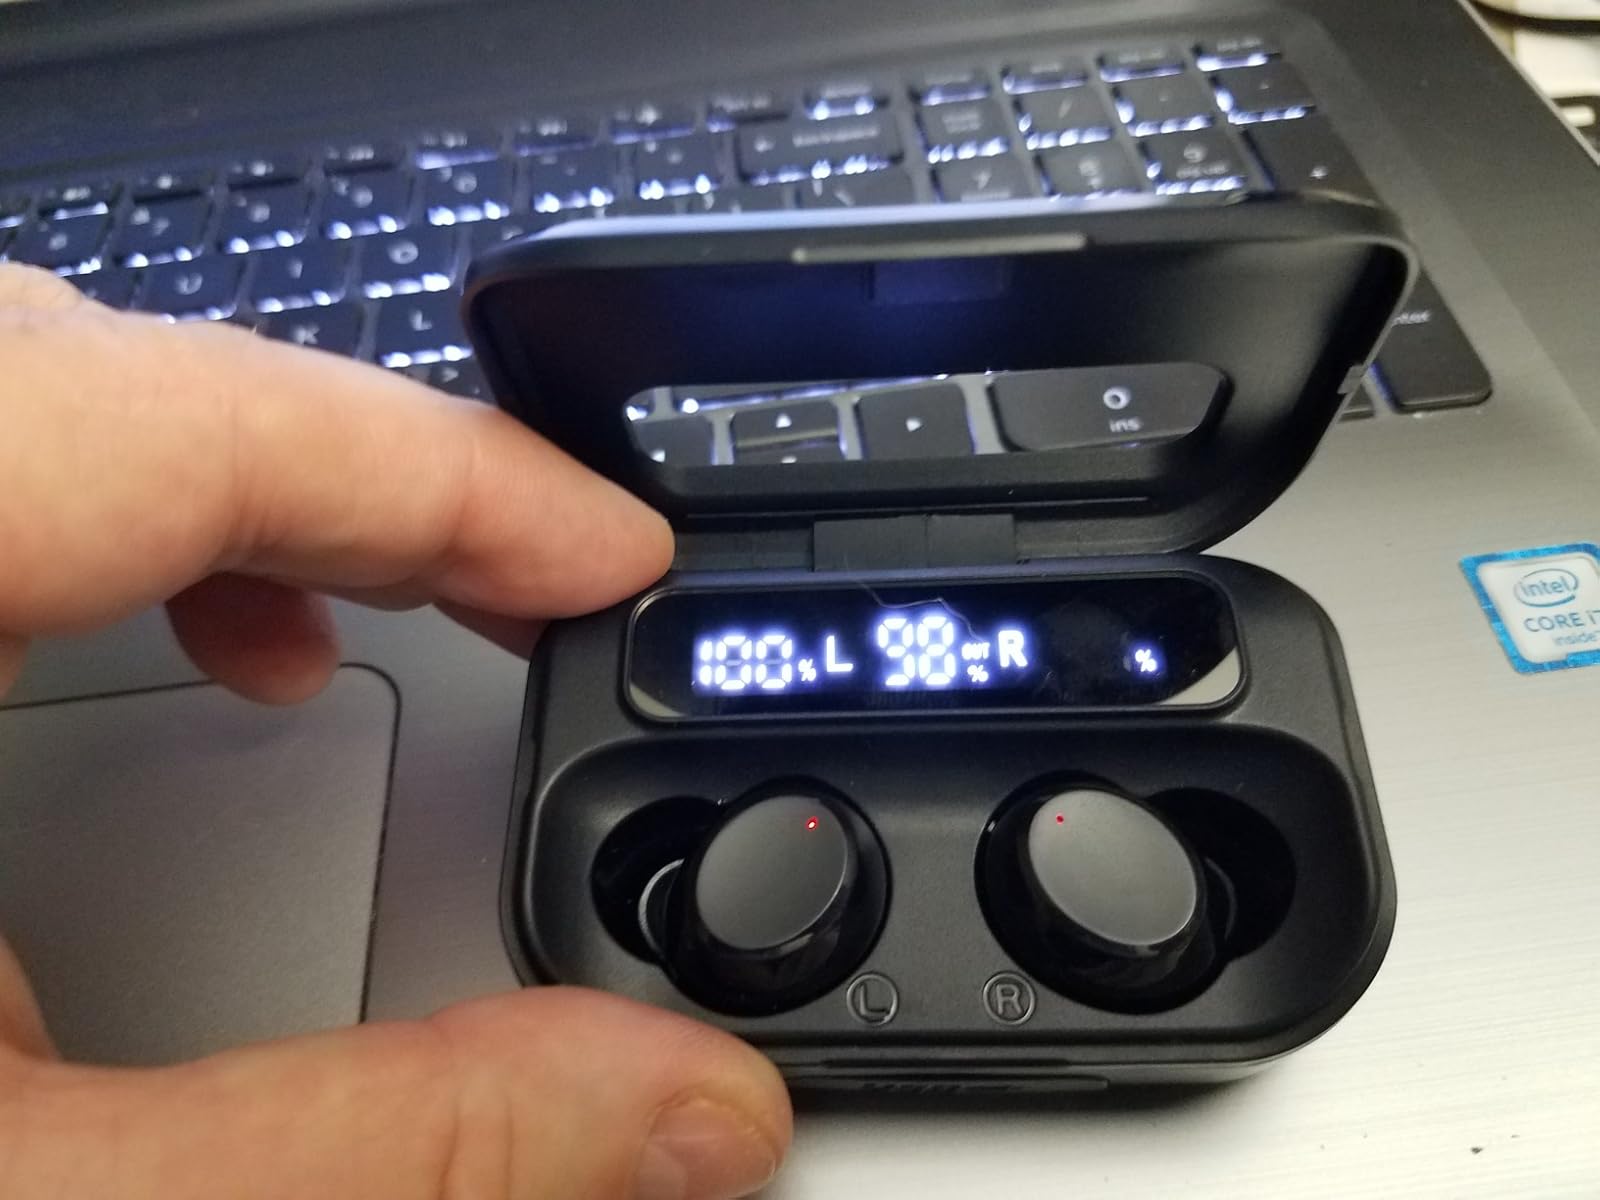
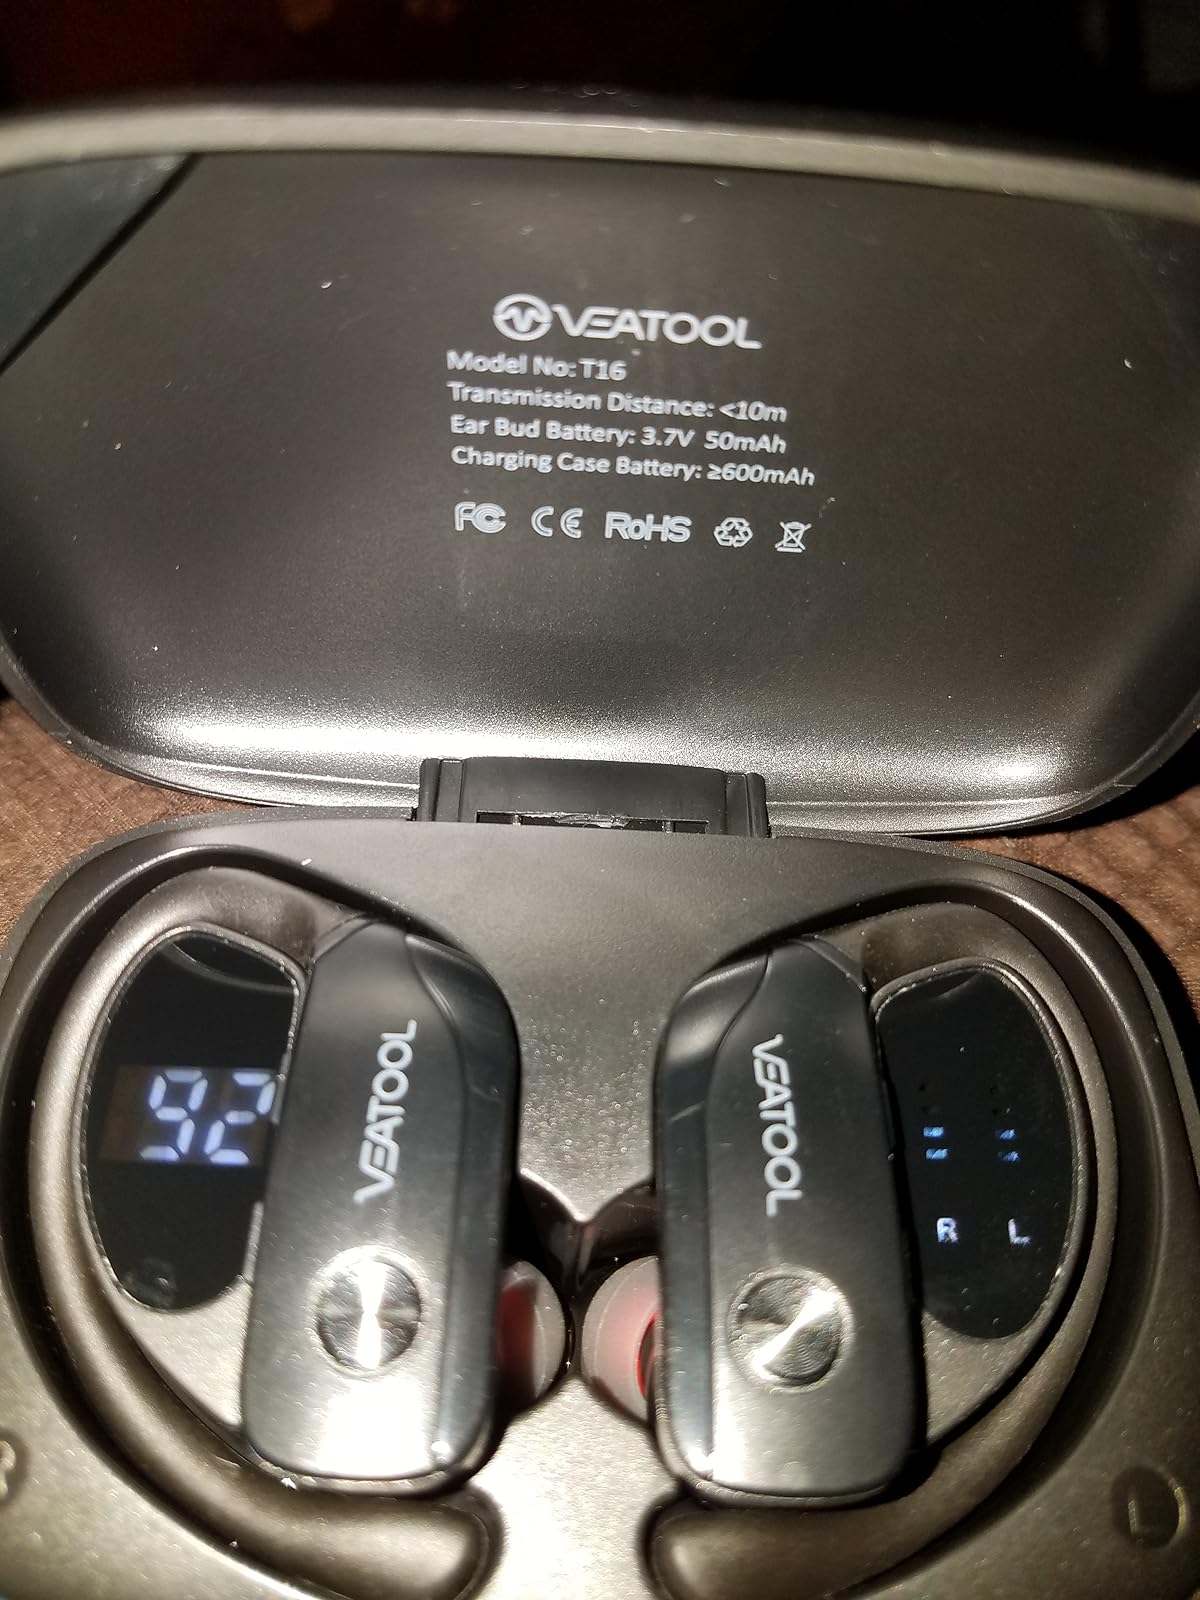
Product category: earbuds
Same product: no